The Man Who Forgot (1919 film)

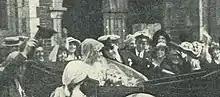
Wedding scene from the film

The Man Who Forgot is a 1919 British silent drama film directed by Floyd Martin Thornton and starring James Knight, Marjorie Villis and Bernard Dudley.